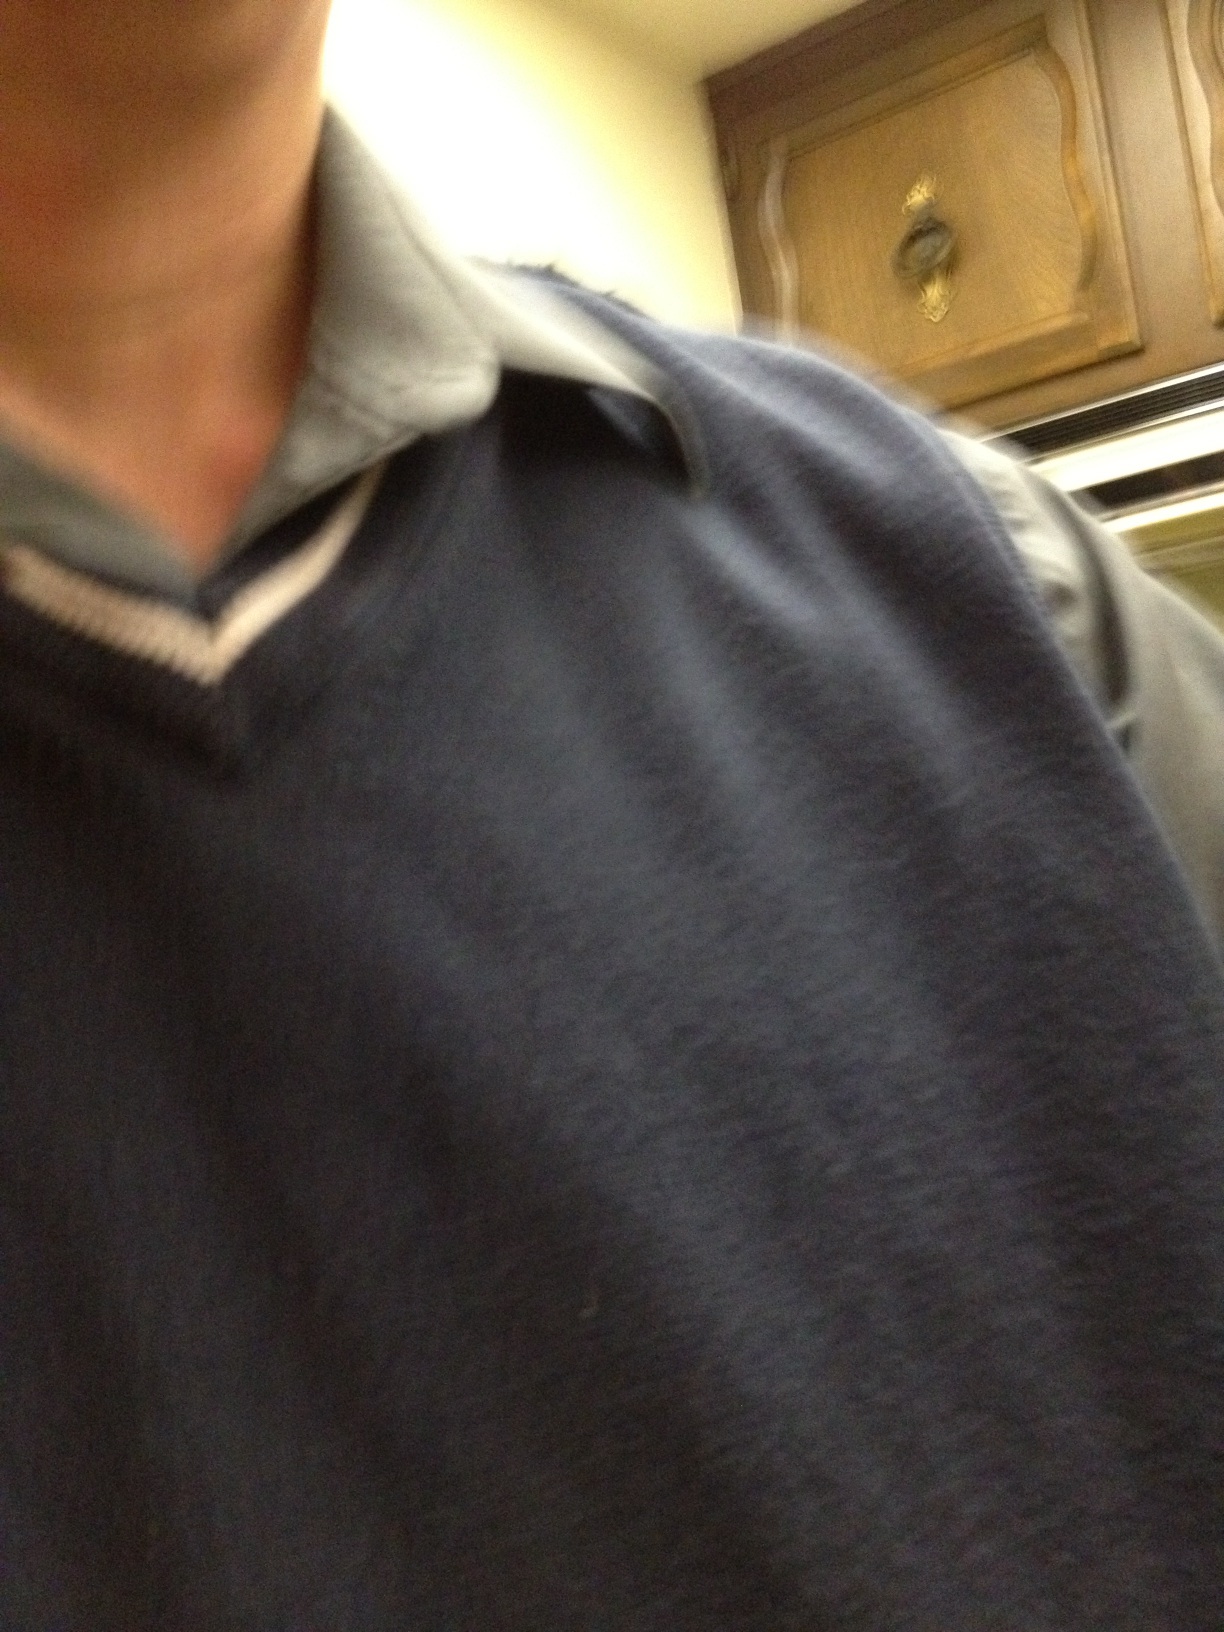Question: Does this match?
Answer: yes